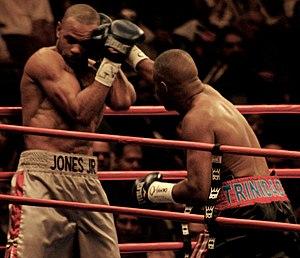
Roy Jones Jr. est un boxeur américain né le 16 janvier 1969 à Pensacola en Floride. Il a également la nationalité russe. Il a été champion du monde dans 4 catégories de poids différentes, des poids moyens aux poids lourds. Parallèlement à sa carrière en boxe, il a sorti plusieurs albums de rap. Il a également eu plusieurs rôles au cinéma, comme le capitaine Ballard dans Matrix Reloaded.